Nikolai Tretyakov

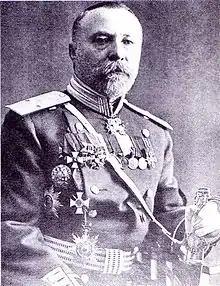
General Nikolai Tretyakov

Nikolai Aleksandrovich Tretyakov (2 October 1854 – 5 February 1917) was a military engineer and general in the Imperial Russian Army, noted for his heroic role in the Siege of Port Arthur during the Russo-Japanese War.